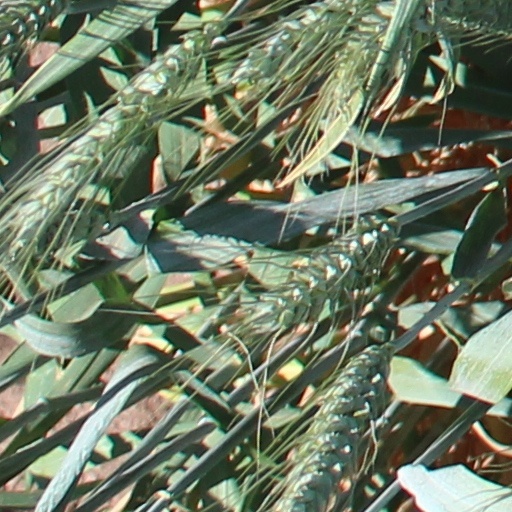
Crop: wheat